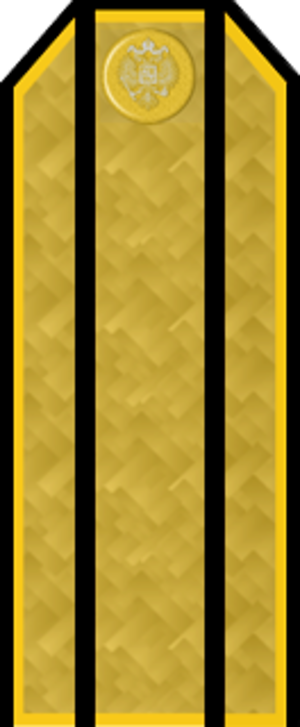
La Marine impériale russe fait référence à la flotte de l'Empire de Russie avant la révolution d'Octobre de 1917.